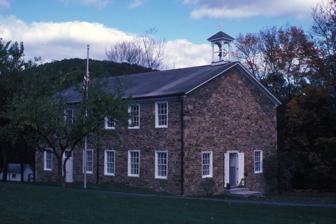
Building: Tuscarora Academy
Country: United States of America
Year built: 1816
United States historic place Tuscarora Academy U.S. National Register of Historic Places Pennsylvania state historical marker Show map of Pennsylvania Show map of the United States Nearest city Mifflintown, Pennsylvania Coordinates 40°29′51″N 77°29′18″W / 40.49750°N 77.48833°W / 40.49750; -77.48833 Area 1 acre (0.40 ha) Built 1816 NRHP reference No. 72001125 Significant dates Added to NRHP June 30, 1972 Designated PHMC March 20, 1968 The Tuscarora Academy in Academia, Pennsylvania is a building from 1816. It was listed on the National Register of Historic Places in 1972. The building was constructed in 1816 as a Presbyterian Church. When the Tuscarora Academy was established in 1836, some of the classes were held in the church. Other campus buildings were adjacent to the property. In 1850 the academy trustees purchased the building and added the second floor for extra dormitory rooms. From 1851 until 1875, four fires on campus destroyed the other campus buildings. Academy classes continued in this stone building until 1912, then until 1916 the building was used for Beale Township High School.  Alumni and community members lobbied hard for the building's restoration and preservation, which finally happened starting in the 1960s.  In August 1970, the Tuscarora Academy Museum opened to the public and is still operational today. In 2016, ownership was transferred to the Juniata County Historical Society. The Museum is open June through August on Sundays from 1:30pm until 4:00pm. In addition to the notable alumni listed below, a book published in 2021 (Tuscarora Academy: Providence is Here) contains short biographies of about a third of the known alumni, faculty, and trustees. This once prestigious school educated young men (and women beginning in 1873) from at least 30 other states and 6 other countries. Alumni went on to settle in every state in the contiguous United States, with many reaching the pinnacle of their chosen professions. The academy is located about a mile west of the Academia Pomeroy Covered Bridge which is also listed on the National Register. Notable alumni John L. Withrow , minister, author Captain James J. Patterson - instructor, Union army officer, author, and farmer References